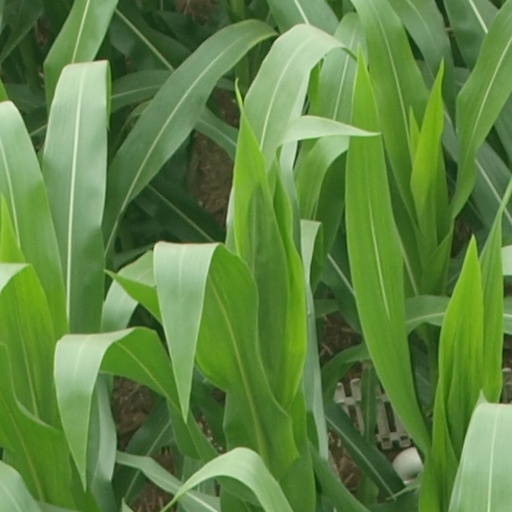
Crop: maize; corn